Hideki Matsui

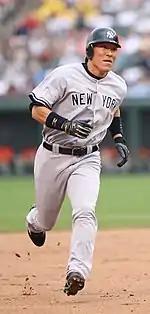
Hideki Matsui rounding the bases

In his second season, Matsui finished 2004 with a .298 average with 31 home runs and 108 RBIs. He was the American League All-Star Final Vote winner in 2004. In 2005, Matsui set MLB career highs with a .305 average and 116 RBIs.